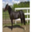
Label: horse